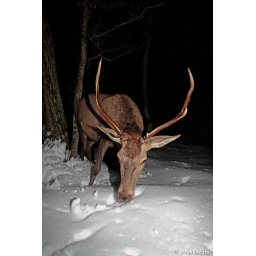
male red deer Cervus elaphus in northern Dinaric Mountains Slovenia